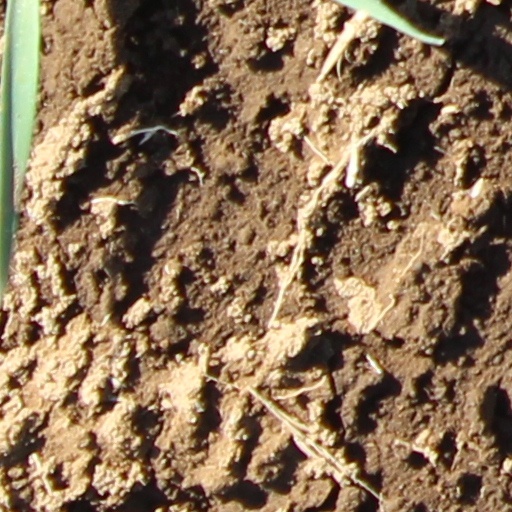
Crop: wheat